895

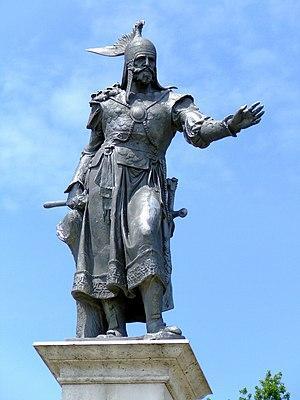
Statue of Árpád at Ráckeve (Hungary)

Year 895 (DCCCXCV) was a common year starting on Wednesday of the Julian calendar.